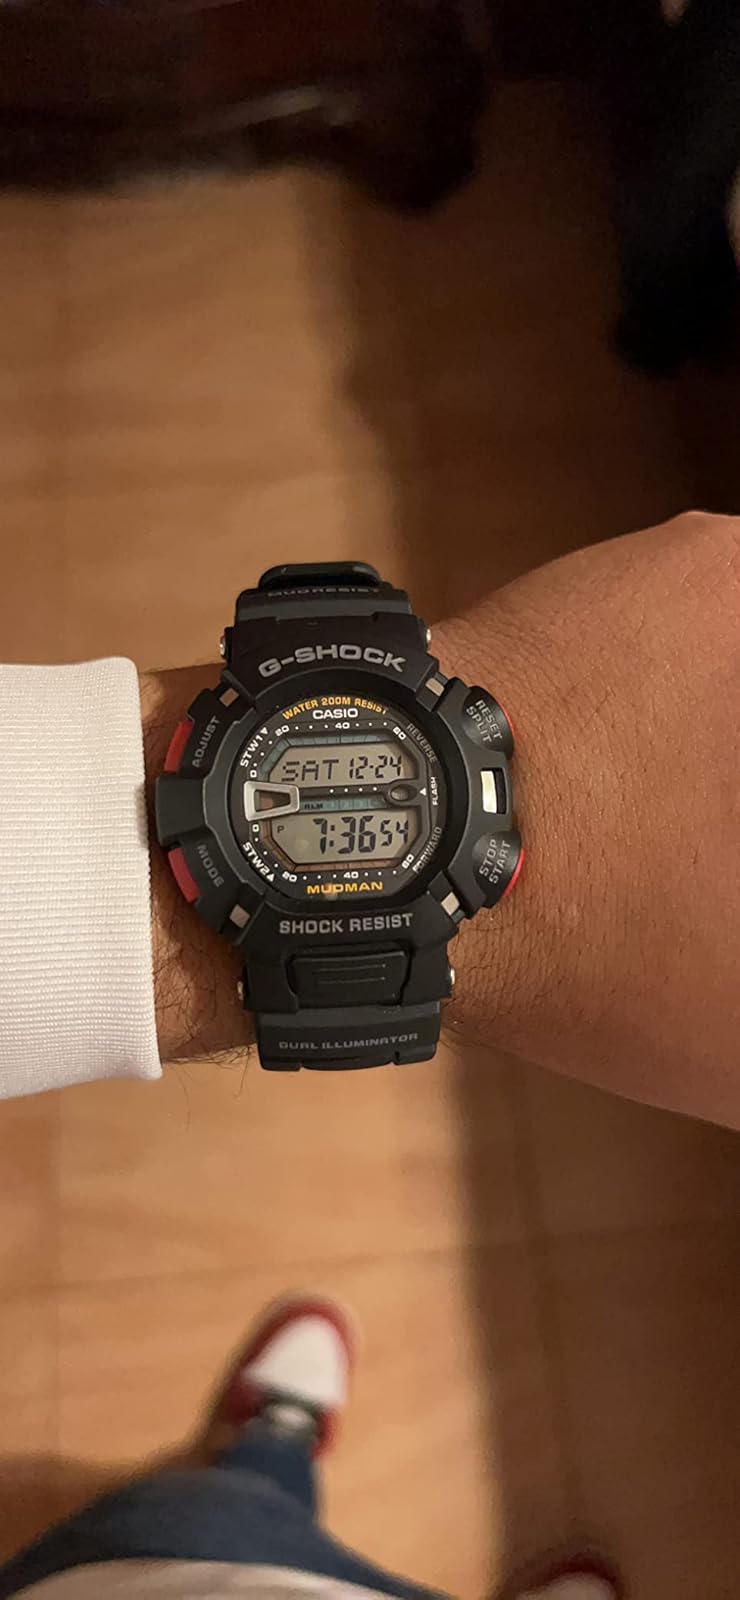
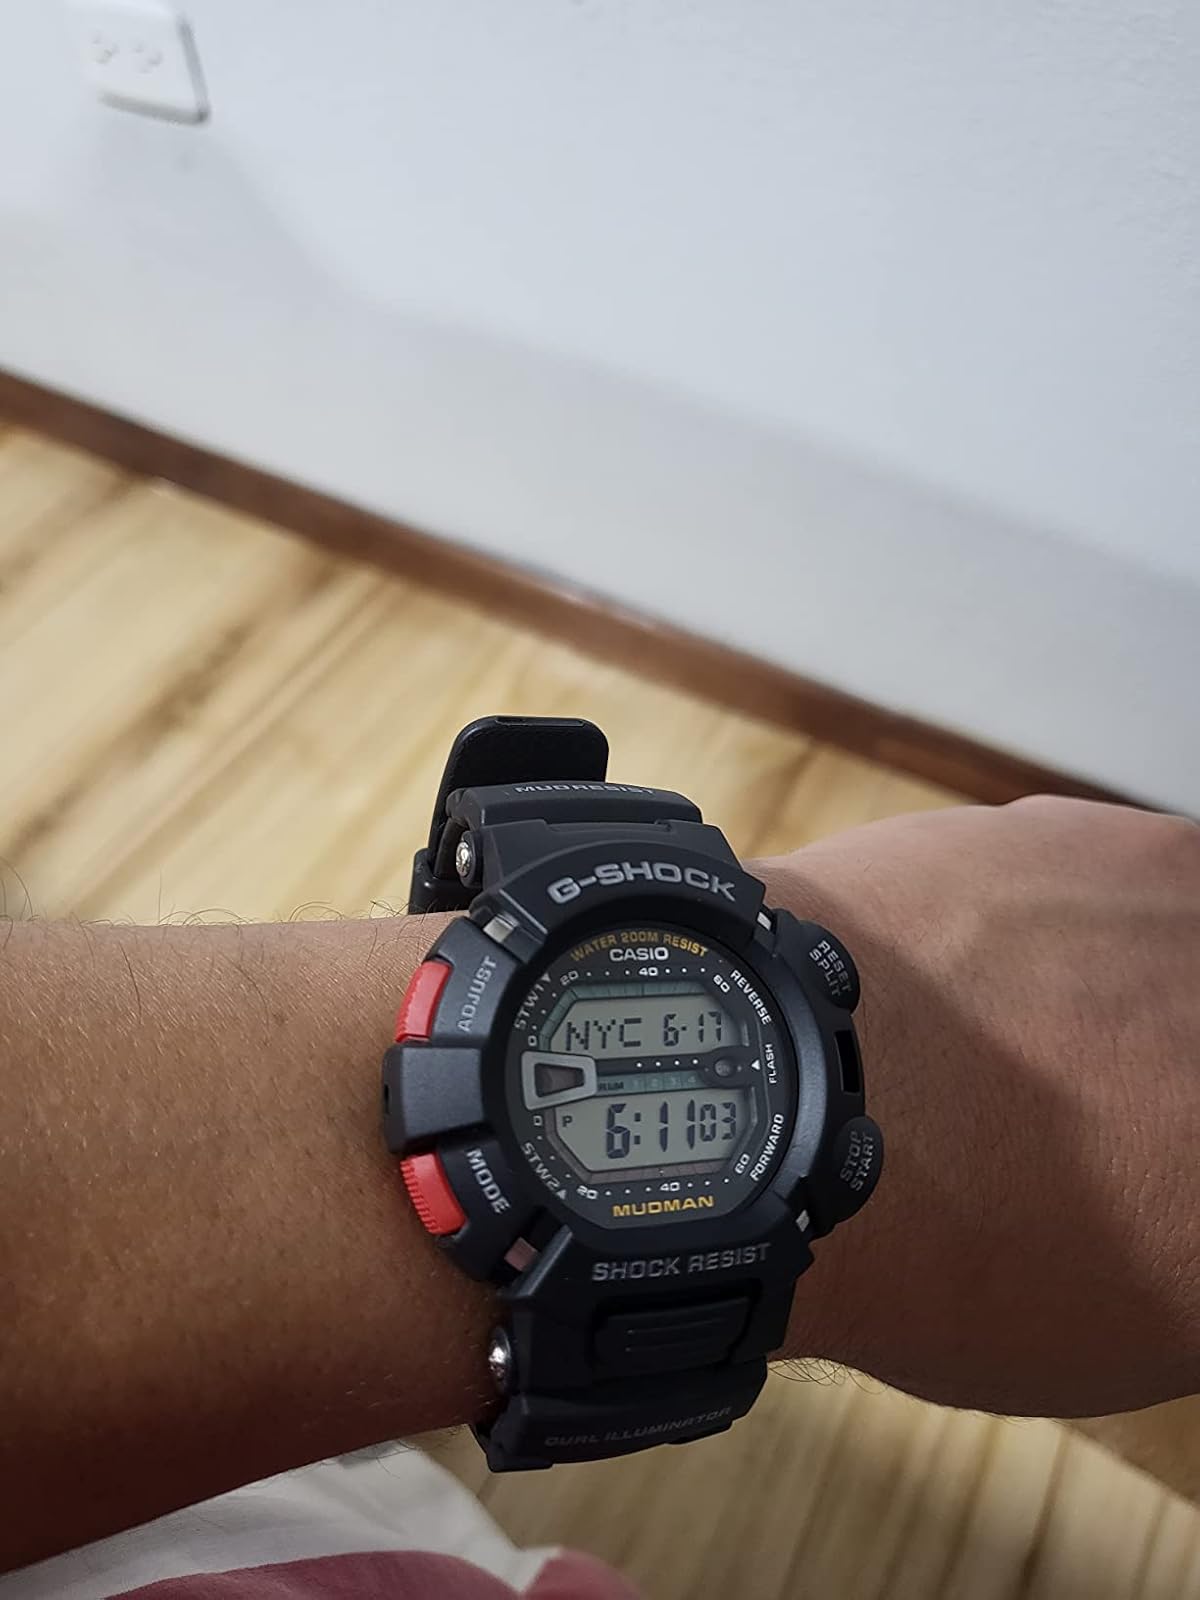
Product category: accessories_watch
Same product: yes